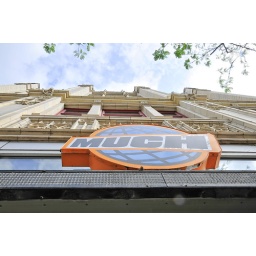
Looking up the interesting wall of the Much Music building in Toronto.